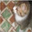
Label: cat